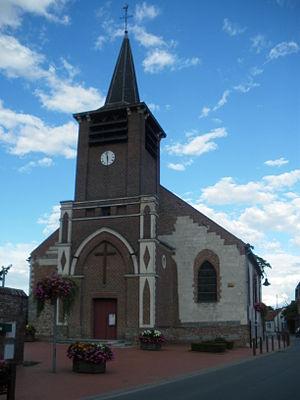
Vue de l'église Notre-Dame de la Visitation de Genech.
Genech est une commune française, située dans le Pays de Pévèle, dans le département du Nord, dans la région Hauts-de-France.